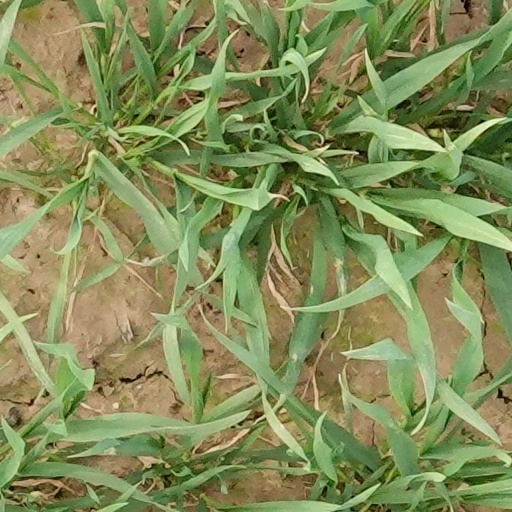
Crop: wheat